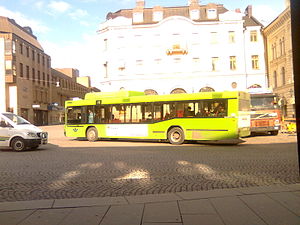
Neoplan
Neoplan N4016
Neoplan er en tysk busfabrikant, som indgår i Neoman-koncernen.